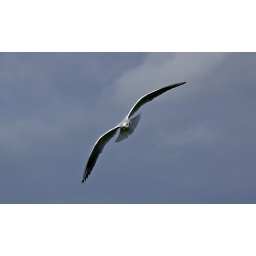
seagull against a clear blue sky